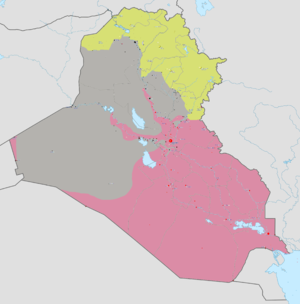
Carte de l'Irak, le 1er août 2014.